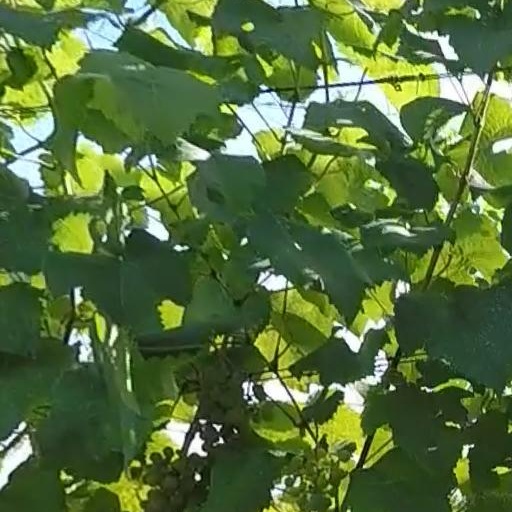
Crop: grape